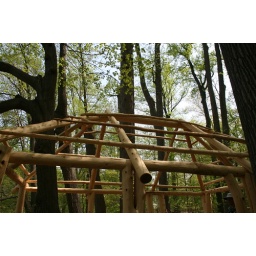
Structure in new tree house